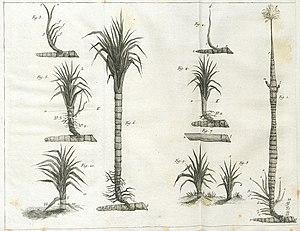
La canne à sucre et ses différents ordres de racine
La canne à sucre est une plante cultivée appartenant au genre Saccharum, cultivée principalement pour la production du sucre extrait des tiges. Historiquement quatre espèces de cannes ont été domestiquées, principalement Saccharum officinarum, mais les cultivars modernes forment un ensemble d'hybrides complexes issus principalement de croisements entre Saccharum officinarum et Saccharum spontaneum, avec des contributions de Saccharum robustum, Saccharum sinense, Saccharum barberi, et de plusieurs genres apparentés tels que Miscanthus, Narenga et Erianthus.